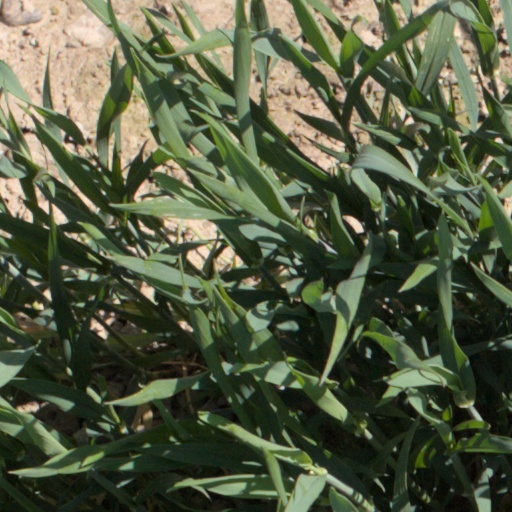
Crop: wheat